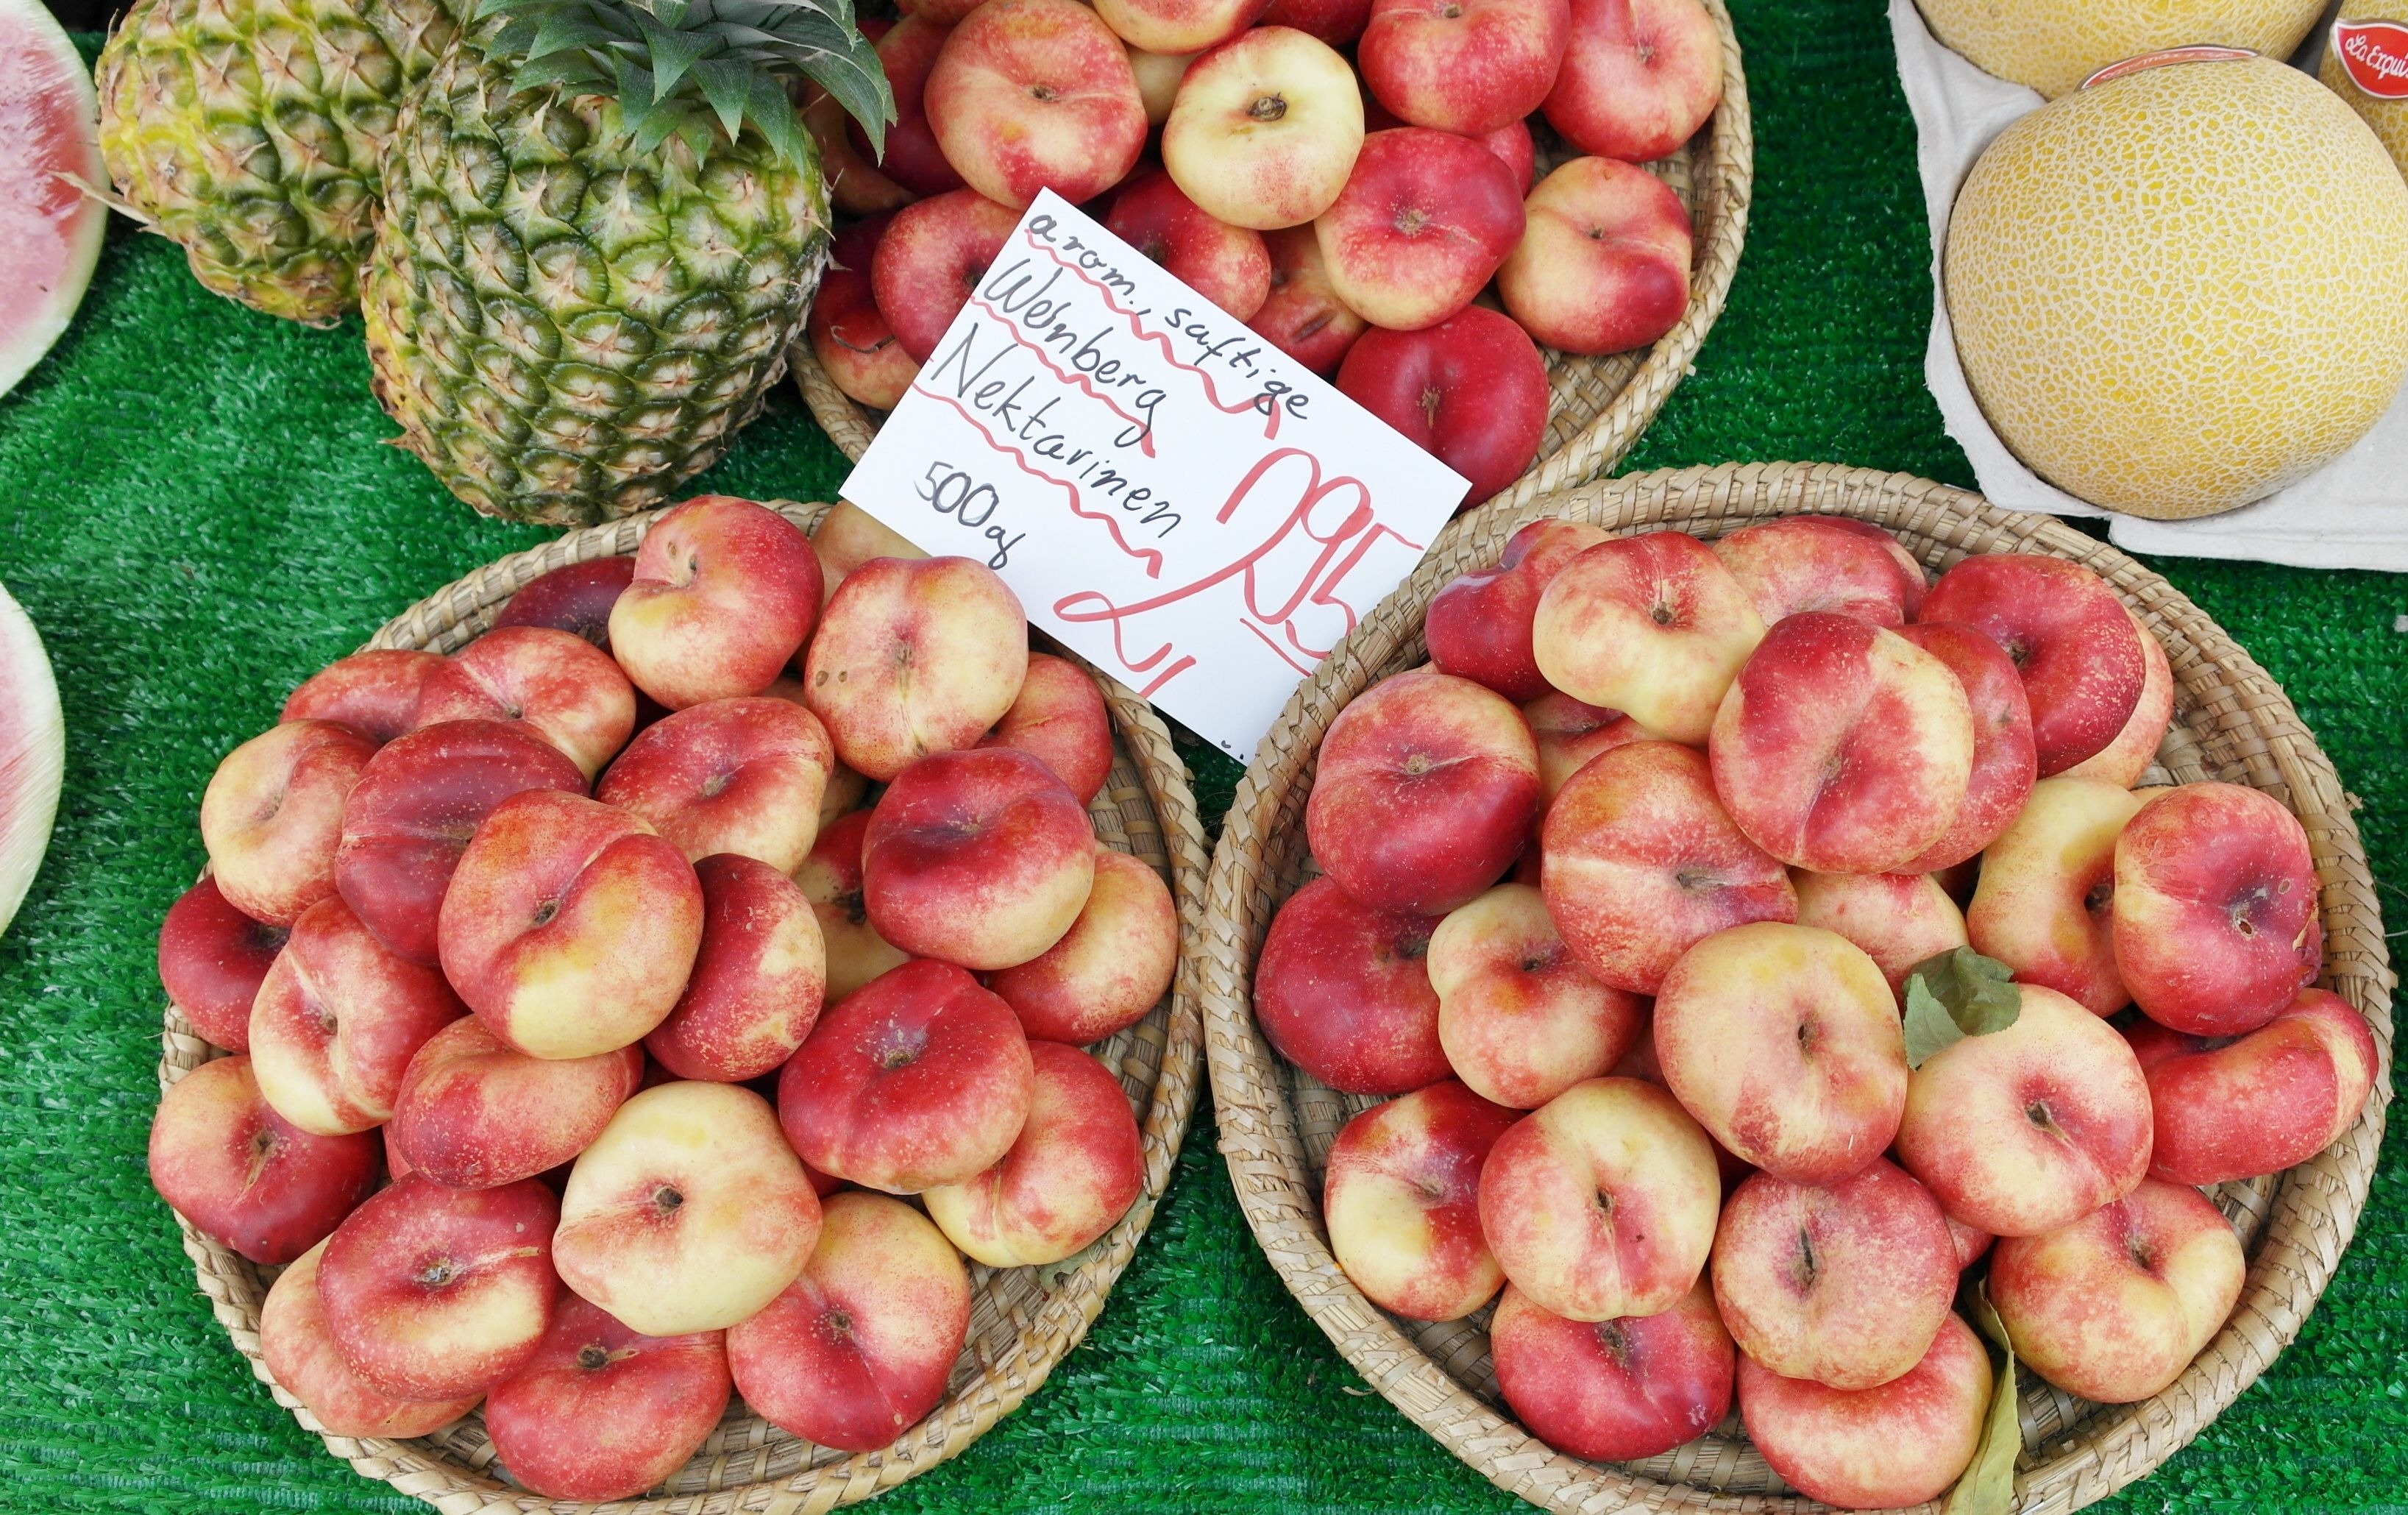
apple, plant, fruit, summer, food, produce, healthy, nectarines, flowering plant, rose family, land plant, vineyard nectarines